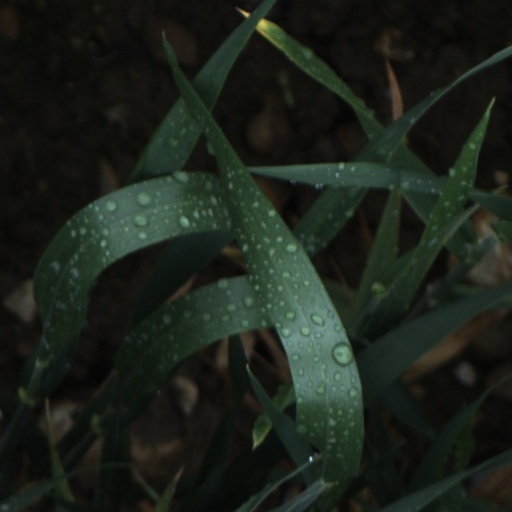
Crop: wheat